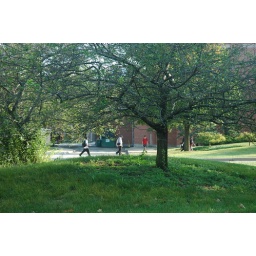
in between the tree branches and hill